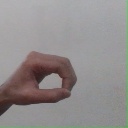
अक्षर: औ